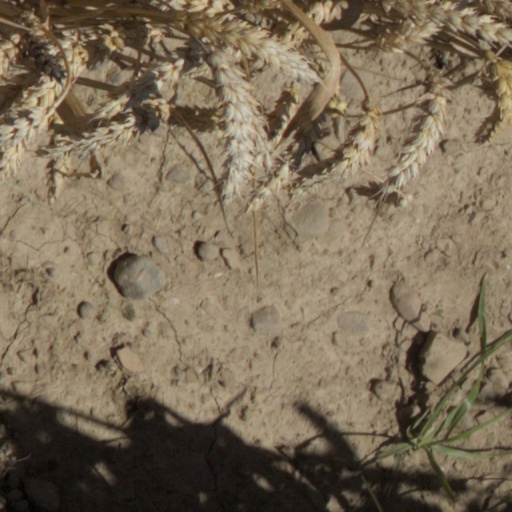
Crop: wheat